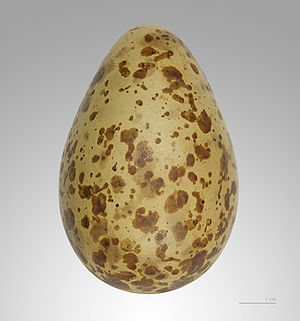
Storspove / Føde
Nmenius arquata
Storspoven eller den store regnspove er en spove i familien sneppefugle, der yngler i de nordligste og mellemste dele af Europa og Asien. Artens melankolske fløjten er karakteristisk fra især flyvende fugle om foråret. Den er kendt fra ældre tid som et varsel om både regn og forår. Storspoven kan blive op til 32 år gammel, men bliver typisk cirka 5 år.